List of diplomatic missions of the Netherlands

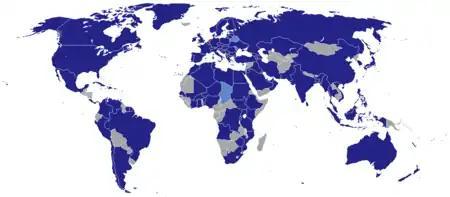
Countries with Dutch diplomatic missions.

This is a list of diplomatic missions of the Kingdom of the Netherlands, excluding honorary consulates. Ambassador of the Netherlands are officially known as His Majesty's Ambassador Extraordinary and Plenipotentiary, with their Diplomatic Mission called His Majesty's Embassy accordingly. Neither consuls nor consulates receive an official title.